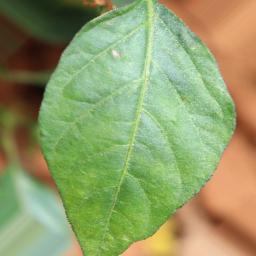
Label: healthy